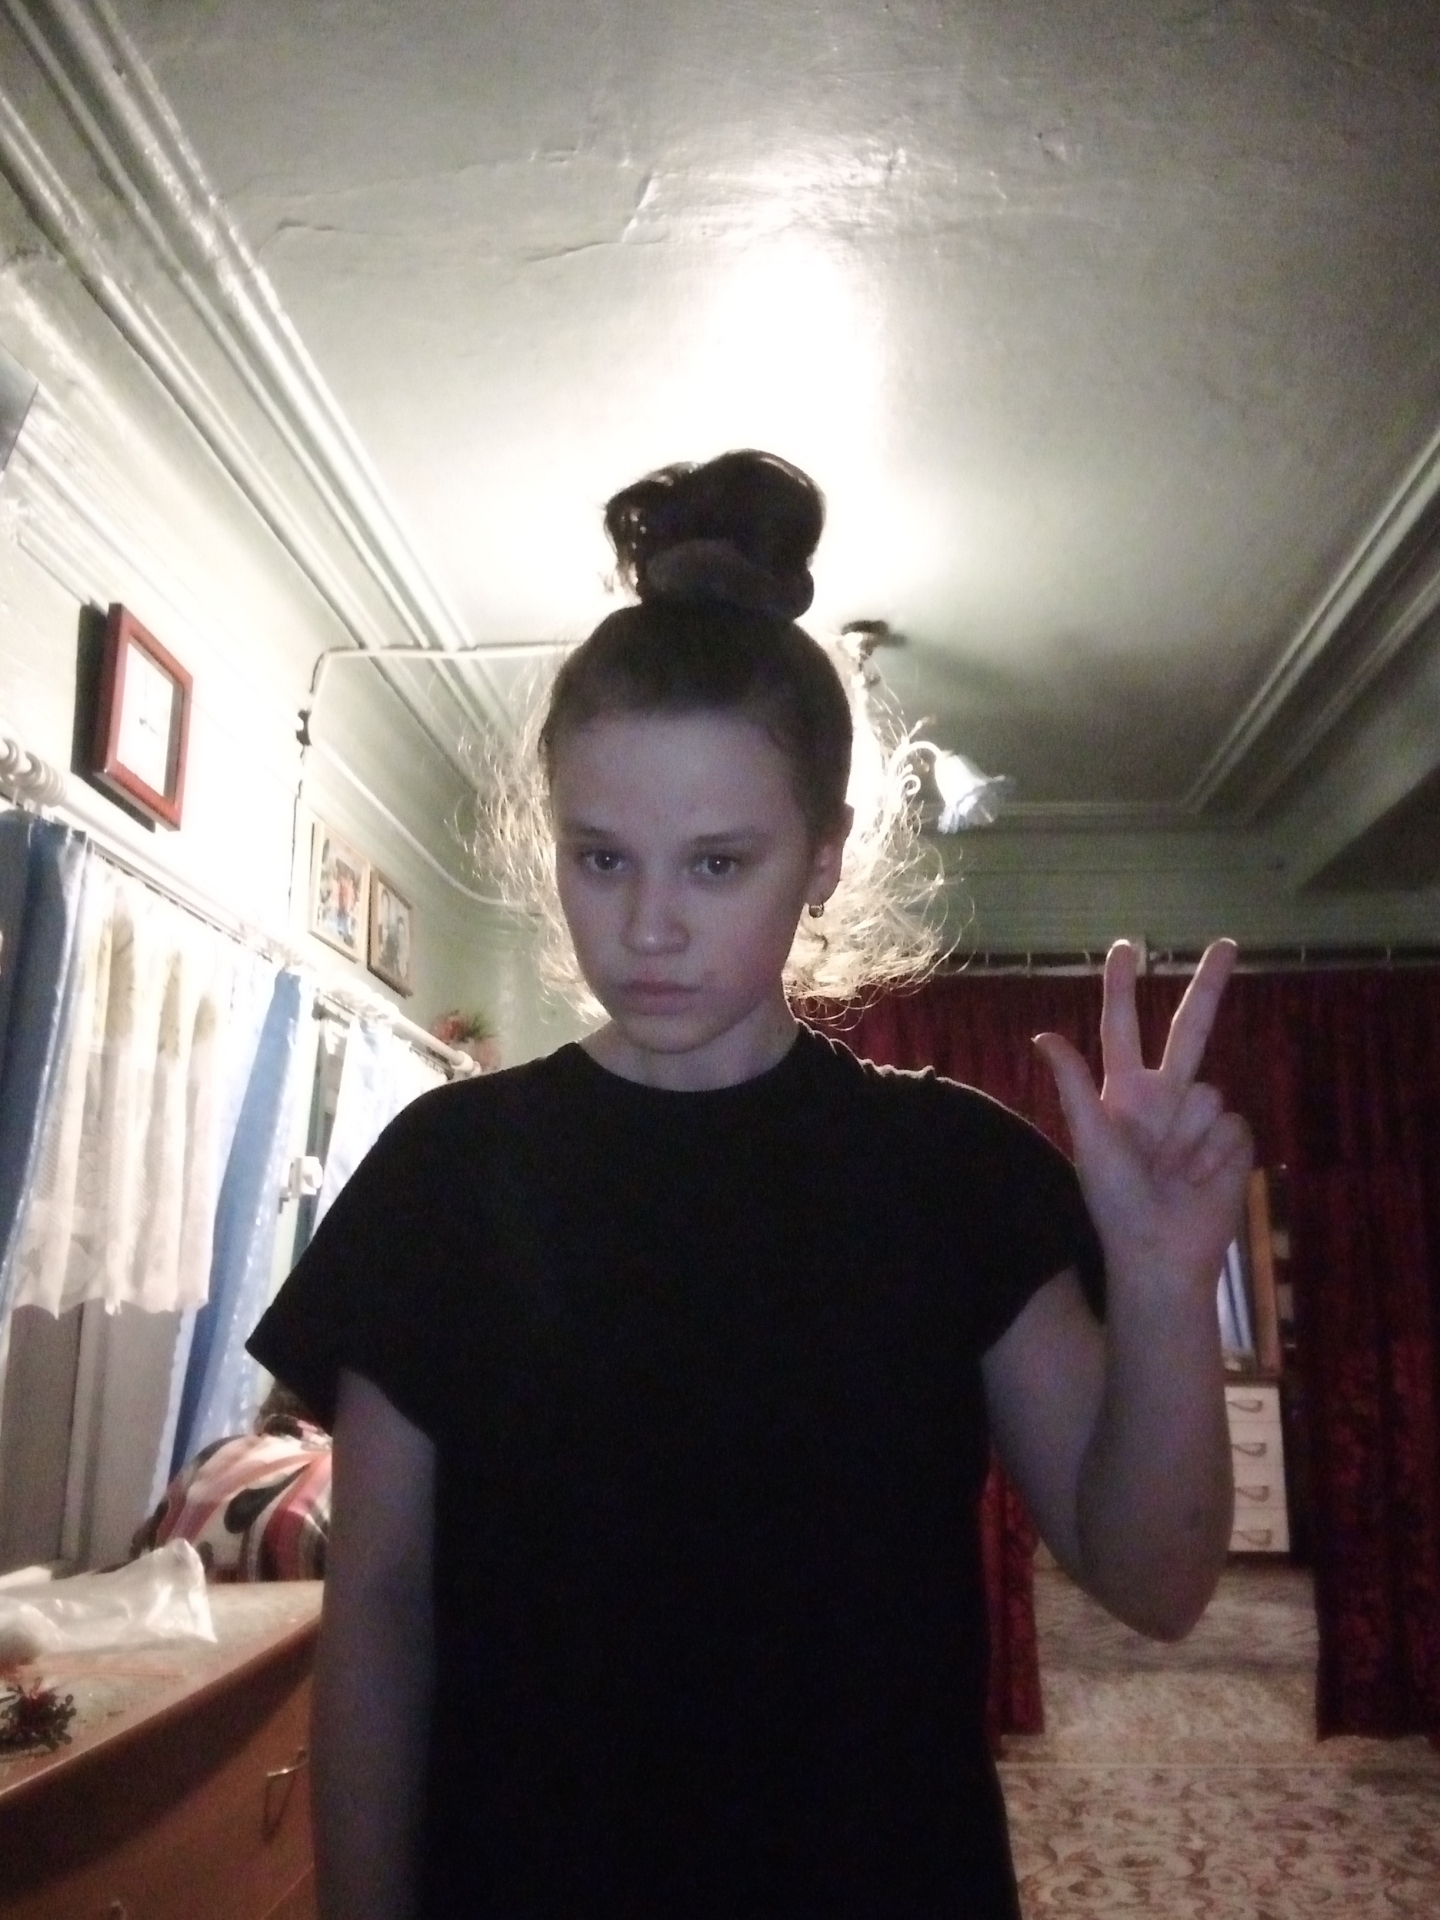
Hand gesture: three2